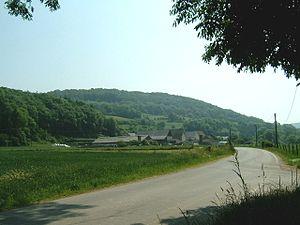
Ammeldingen-sur-Our est une municipalité allemande située dans le Land de Rhénanie-Palatinat et l'arrondissement d'Eifel-Bitburg-Prüm.